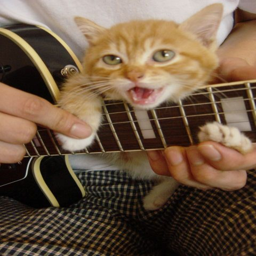
sleeping cat on a guitar